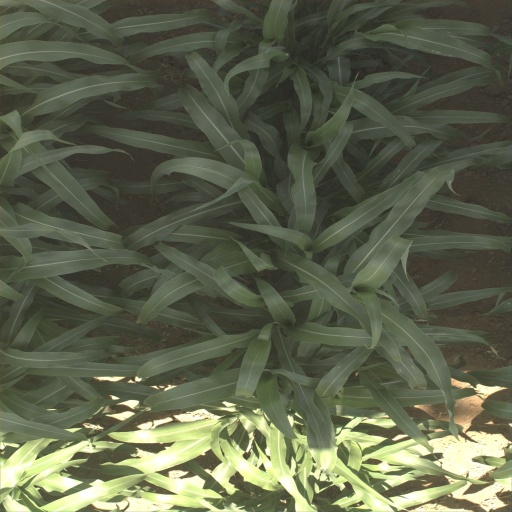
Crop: sorghum